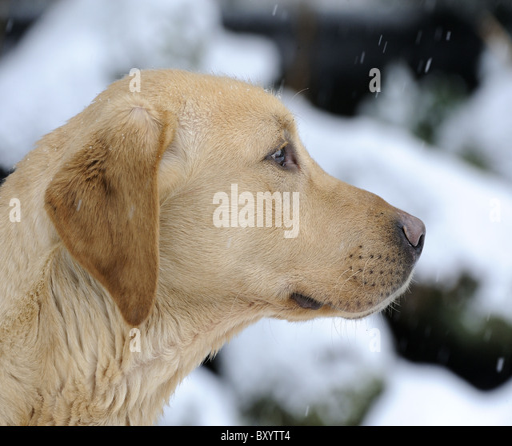
blonde labrador retriever in snow on a shoot day